Swadlincote

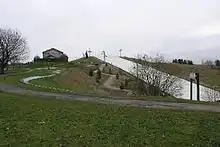

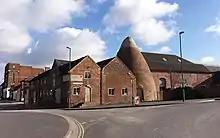
Sharpe's Pottery Museum

The main attractions in Swadlincote are local parks, such as Maurice Lea Memorial Park at Church Gresley, Eureka Park and Cadley Park which have all been awarded Green Flag status. Other amenities include Green Bank Leisure Centre, a large dry ski slope, golf course, library and a '50s American Diner, said to be the largest such establishment in the UK. All are within easy reach of the town centre.